Wind power in Germany

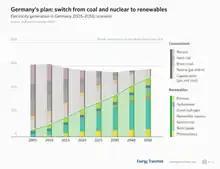
Energy transition scenario in Germany

The 2010 "Energiewende" policy has been embraced by the German federal government and has resulted in a huge expansion of renewables, particularly wind power. Germany's share of renewables has increased from around 5% in 1999 to 17% in 2010, reaching close to the OECD average of 18% usage of renewables. Producers have been guaranteed a fixed feed-in tariff for 20 years, guaranteeing a fixed income. Energy co-operatives have been created, and efforts were made to decentralize control and profits. The large energy companies have a disproportionately small share of the renewables market. Nuclear power plants were closed, and the existing 9 plants will close earlier than necessary, in 2022.